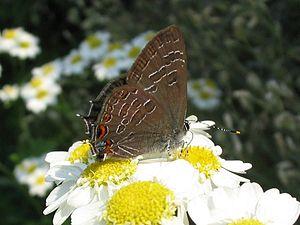
Le Porte-queue à lignes brisées est une espèce d'insectes lépidoptères de la famille des Lycaenidae, de la sous-famille des Theclinae et du genre Satyrium.
Les Lycaenidae sont une famille de lépidoptères de la super-famille des Papilionoidea, regroupant environ 5 200 espèces dans le monde, dont une centaine en Europe.